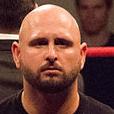
Age: 33